Nainagiri

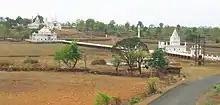
Jain Siddha Kshetra Reshandigiri

Nainagiri is a major pilgrimage site for Jainism in India. It is located in the central Indian state of Madhya Pradesh, it is 12 km from Dalpatpur and 25 km from Bukswaha. This tirth, also known as Reshandigiri, is a Siddha Kshetra where five ancient saints including Varadatta had attained nirvana.